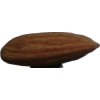
Label: Almonds 1